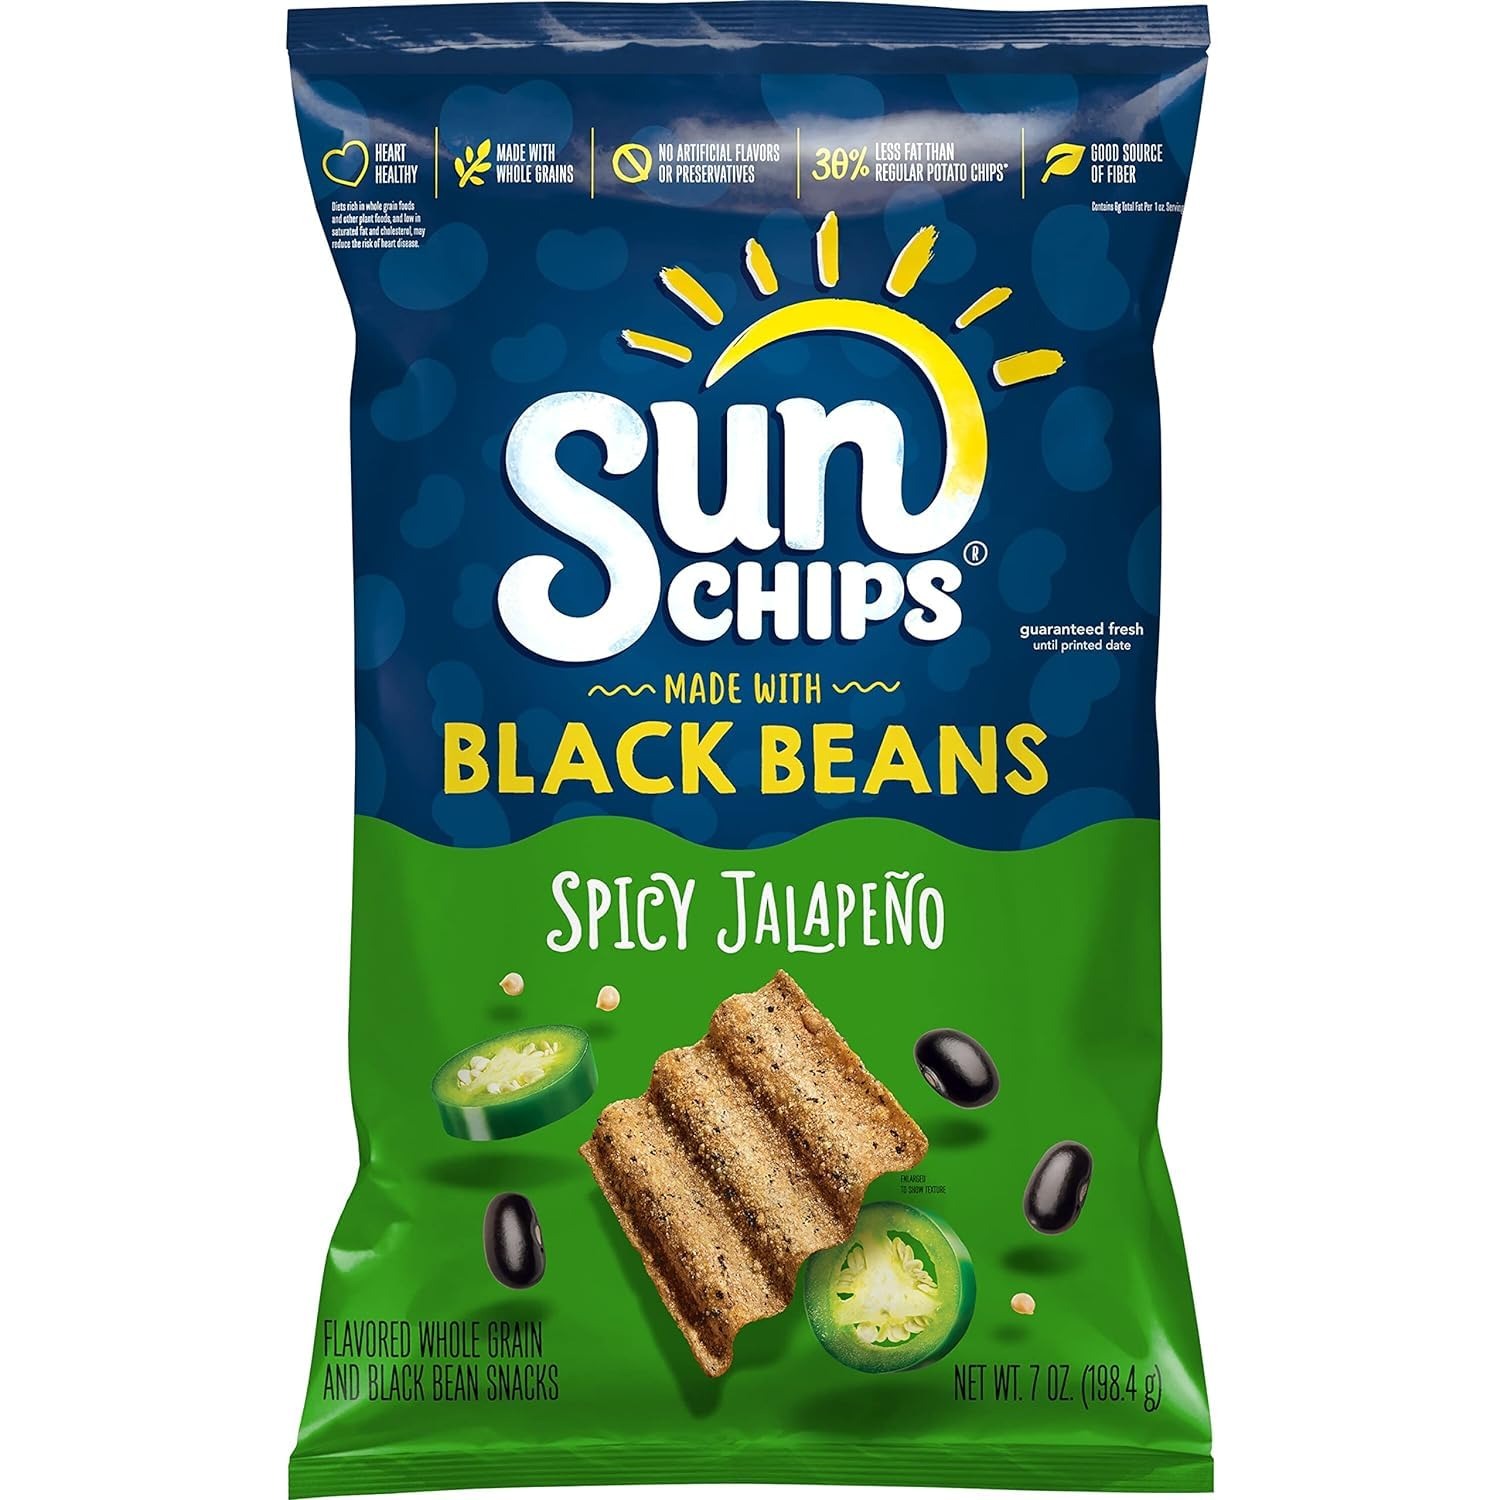
Item Name: SunChips Made With Black Beans Spicy Jalapeno, 7 Oz
Bullet Point 1: Includes 1 (7oz) bag of SunChips Made With Black Beans, Spicy Jalapeno flavor
Bullet Point 2: Real black beans meet whole grain goodness.
Bullet Point 3: SunChips- now with real black beans and the bold SPICY flavor of jalapeno peppers. Oh yeah!
Bullet Point 4: Heart healthy, made with whole grains, good source of fiber
Bullet Point 5: No artificial flavors or preservatives
Bullet Point 6: 35% less fat than regular potato chips
Value: 7.0
Unit: Ounce

Price: 4.99